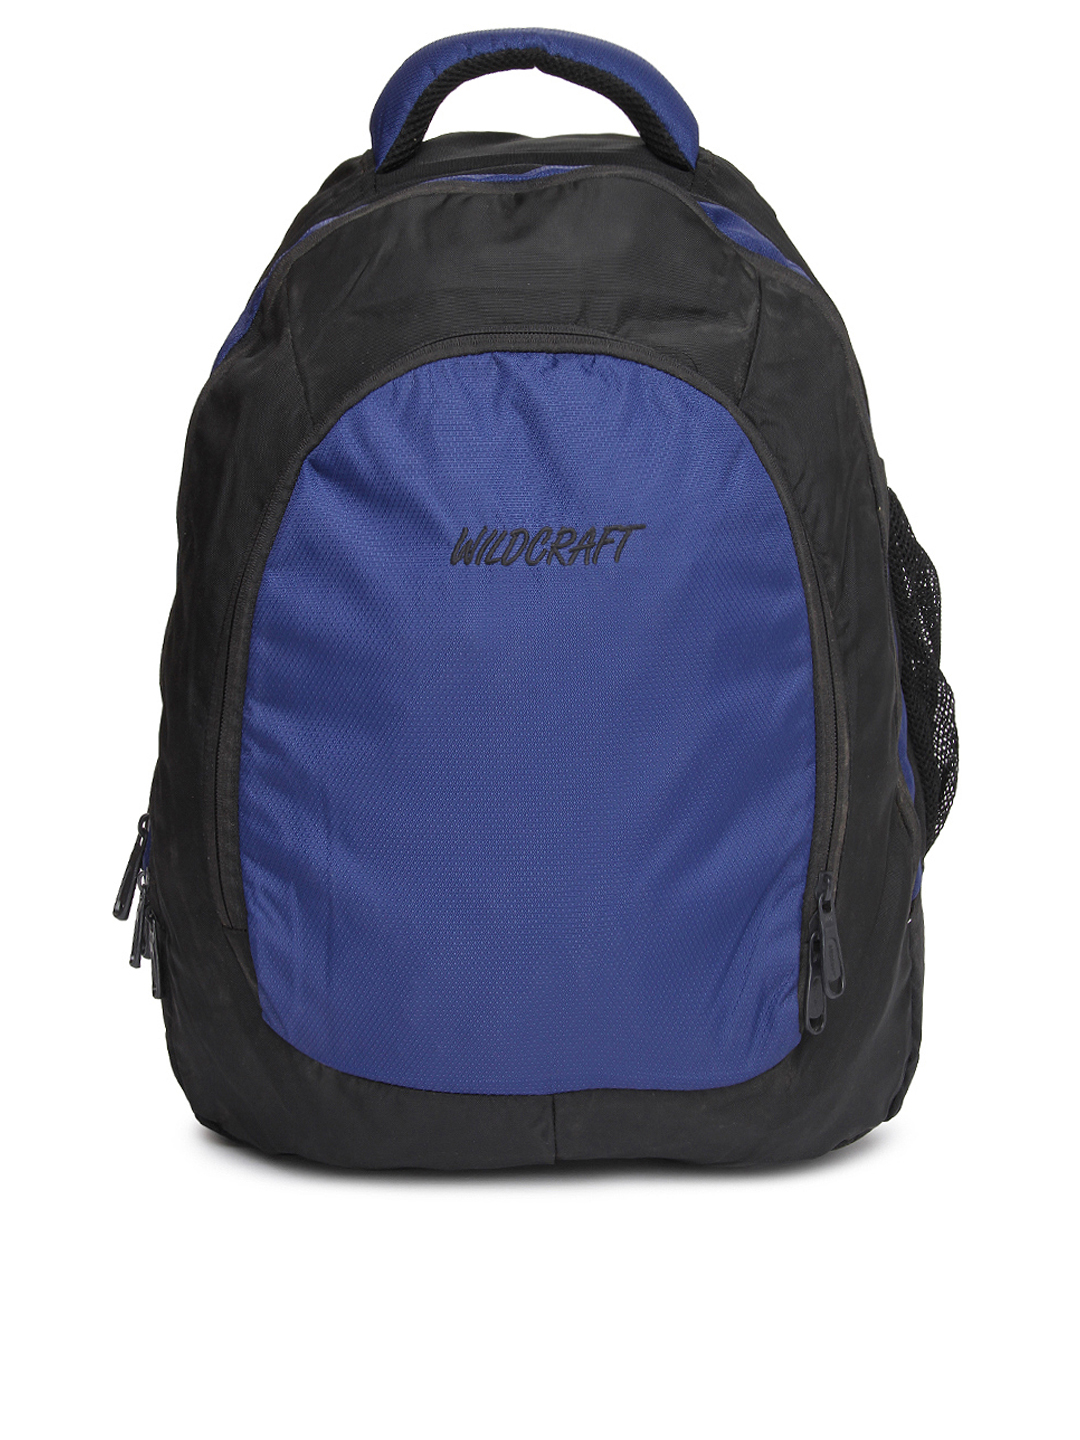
Wildcraft Unisex Black & Blue Corporate Backpack
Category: Accessories / Bags / Backpacks
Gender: Unisex
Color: Blue
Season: Summer 2017
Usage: Casual